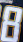
Number: 8